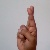
The image shows a hand gesture representing the letter 'R' in Indian Sign Language.